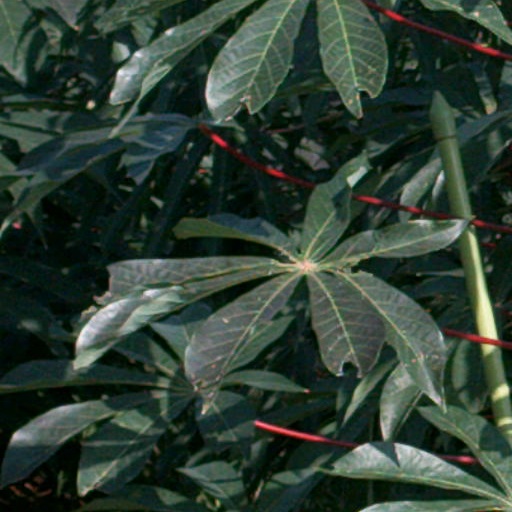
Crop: cassava